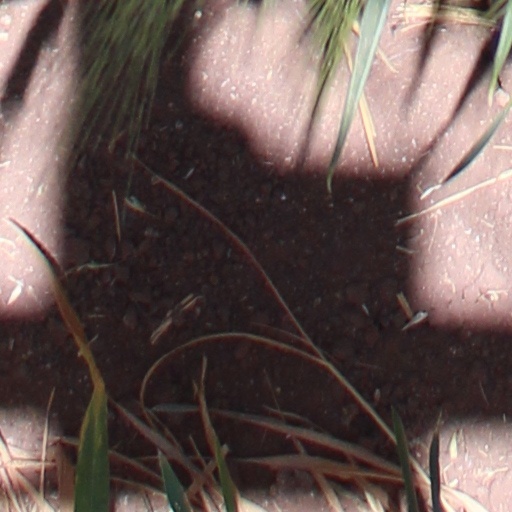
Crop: wheat